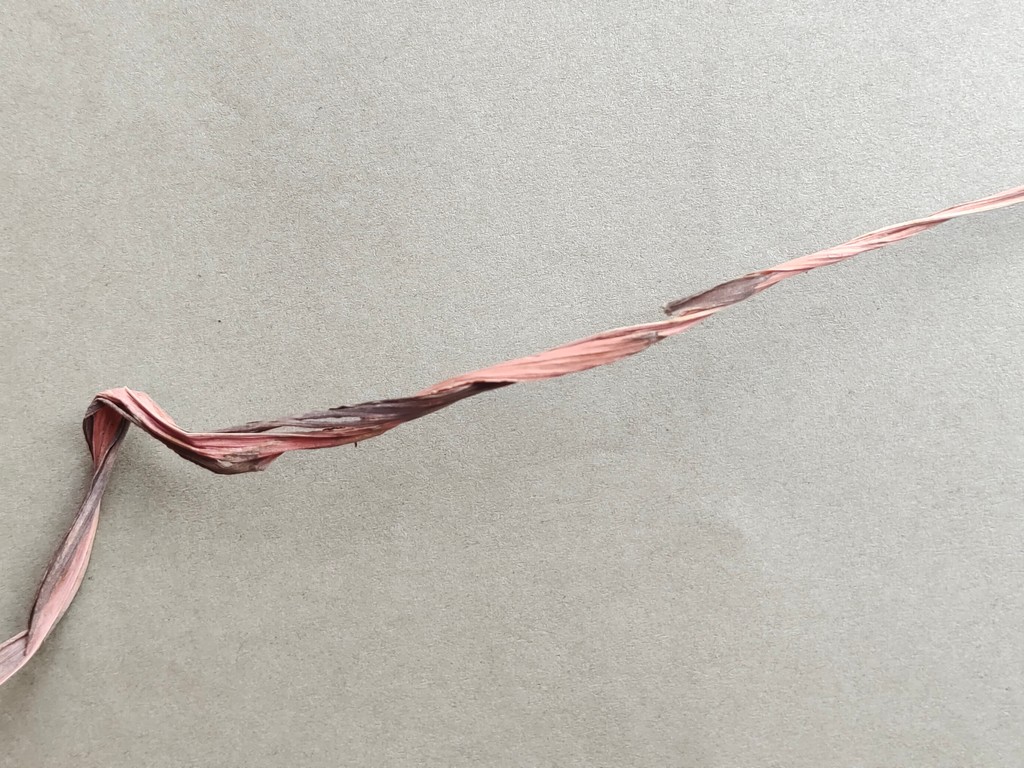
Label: Dried